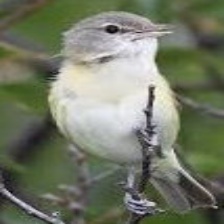
Species: NORTHERN BEARDLESS TYRANNULET
Scientific name: CAMPTOSTOMA IMBERBE